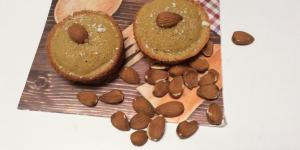
cupcakes de almendras y avena